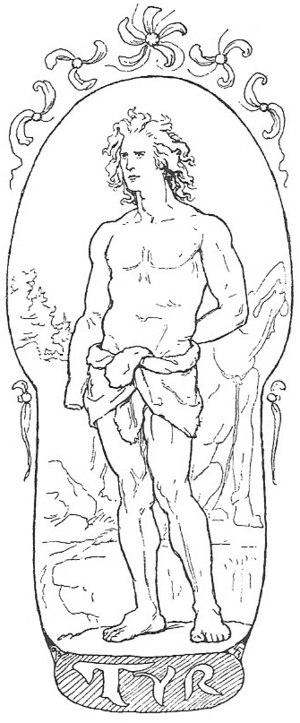
Dans la mythologie nordique, Týr est le dieu du ciel, de la guerre juste, de la justice, de la victoire et de la stratégie. Tyr est un dieu majeur des Ases, commun à l'ensemble des peuples germaniques et nous connaissons plusieurs variantes régionales de son nom ; en gotique Teiws, en vieux haut-allemand Ziu, en vieil anglais Tīw ou Tīg, du proto-germanique *Tīwaz. Il est initialement un dieu souverain qui incarne en particulier l'aspect juridique de la souveraineté. Associé à l'assemblée législative du thing, il est également un dieu des serments, des procédures et du droit.